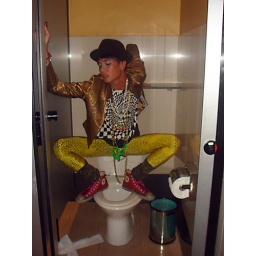
all the girls standing in the line for the bathroom